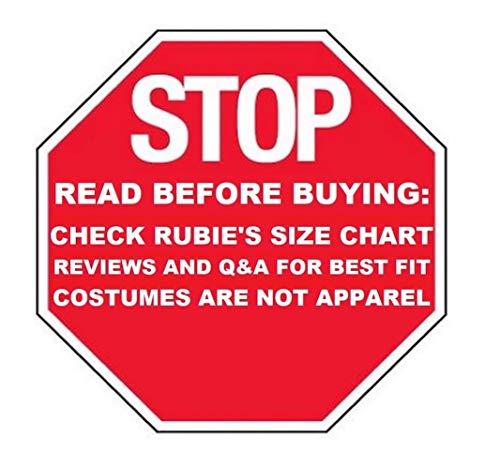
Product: Nick Jr. Dora the Explorer Child's Dora Costume with Backpack, Small
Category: Clothing, Shoes & Jewelry | Costumes & Accessories | Kids & Baby | Girls | Costumes
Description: Nick Jr. Dora the Explorer Child's Dora Costume with Backpack, Small.
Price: $23.74
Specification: ProductDimensions:17x12x1inches|ItemWeight:1pounds|ShippingWeight:14.4ounces(Viewshippingratesandpolicies)|DomesticShipping:ItemcanbeshippedwithinU.S.|InternationalShipping:ThisitemcanbeshippedtoselectcountriesoutsideoftheU.S.LearnMore|ASIN:B001HD0ARC|Itemmodelnumber:883132S|Manufacturerrecommendedage:36months-4years|Discontinuedbymanufacturer:Yes